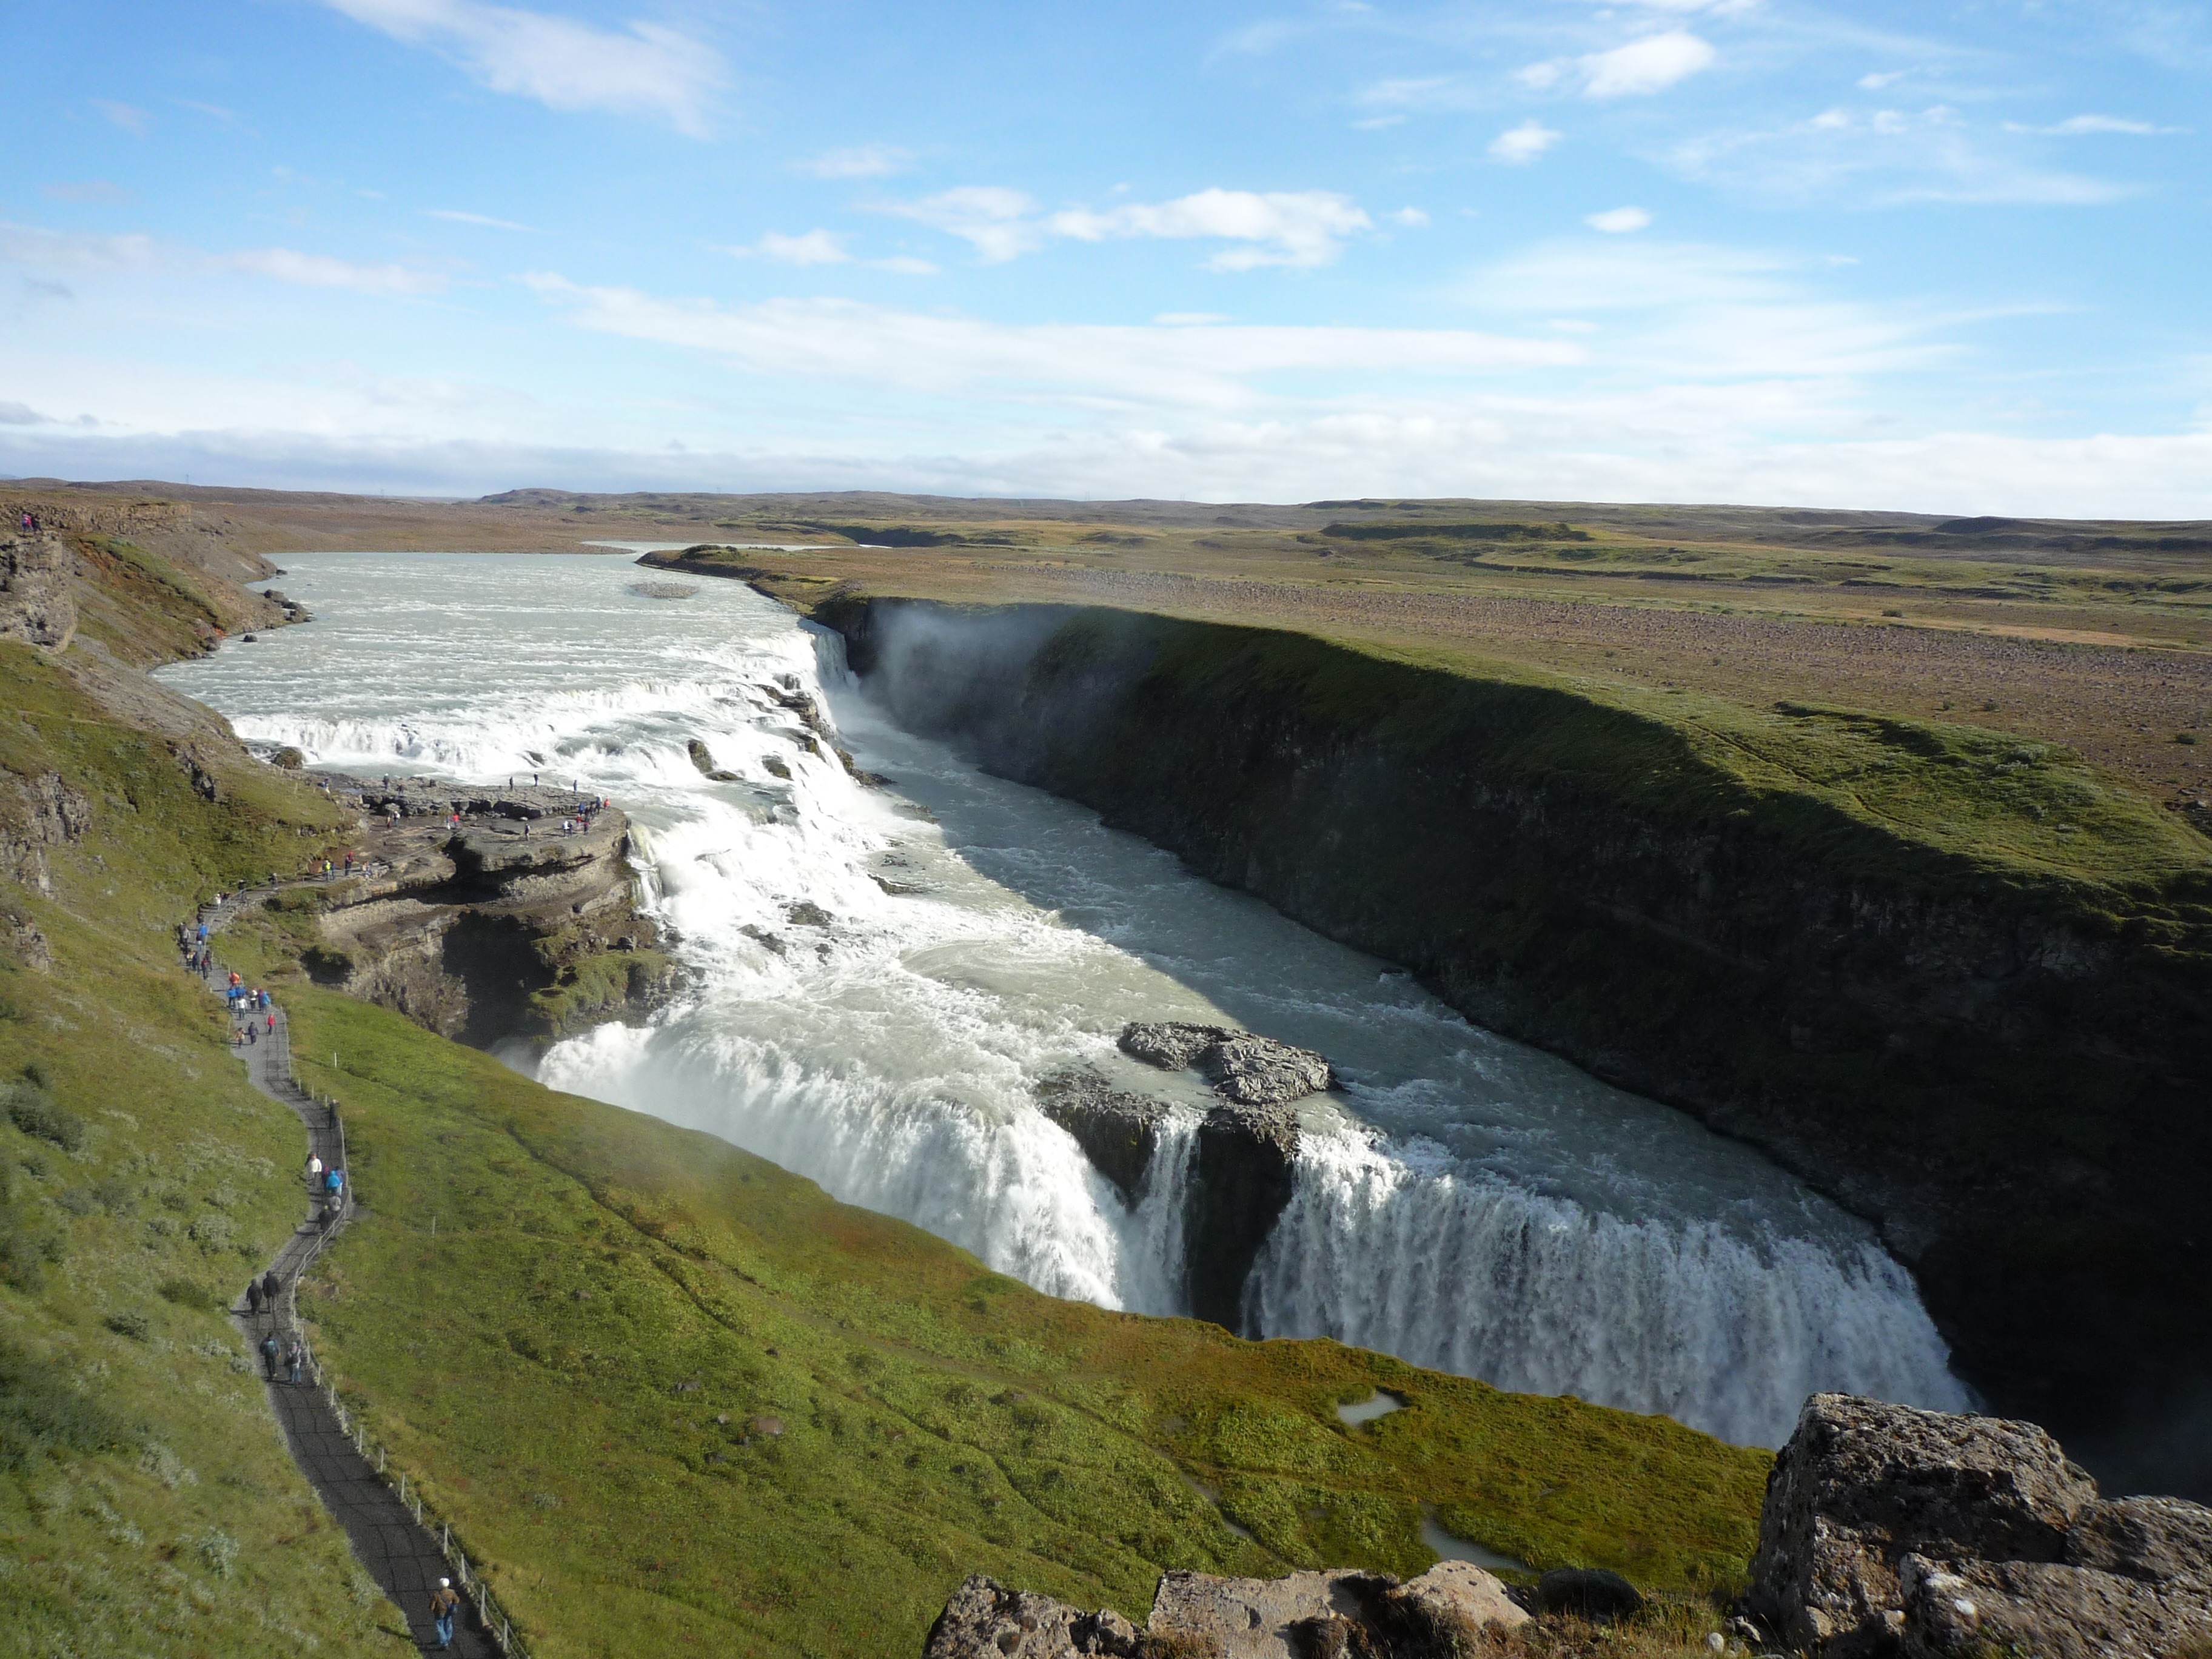
landscape, sea, coast, water, nature, waterfall, river, cliff, cove, iceland, reservoir, terrain, body of water, geology, loch, water feature, cape, gullfoss, landform, haukadalur, hv t, lfus